Ode: Intimations of Immortality

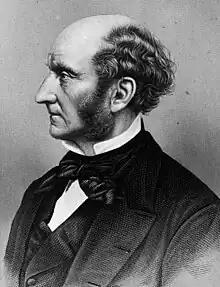
John Stuart Mill, philosopher

In 1817 came two more responses by Romantic poets to the ode. Coleridge was impressed by the ode's themes, rhythm, and structure since he first heard the beginning stanzas in 1802. In an analysis of Wordsworth's poetry for his work "Biographia Literaria" (1817), Coleridge described what he considered as both the positives and the defects of the ode. In his argument, he both defended his technique and explained: "Though the instances of this defect in Mr. Wordsworth's poems are so few, that for themselves it would have been scarce just to attract the reader's attention toward them; yet I have dwelt on it, and perhaps the more for this very reason. For being so very few, they cannot sensibly detract from the reputation of an author, who is even characterized by the number of profound truths in his writings, which will stand the severest analysis; and yet few as they are, they are exactly those passages which his blind admirers would be most likely, and best able, to imitate." Of the positives that Coleridge identified within the poem, he placed emphasis on Wordsworth's choice of grammar and language that established a verbal purity in which the words chosen could not be substituted without destroying the beauty of the poem. Another aspect Coleridge favoured was the poem's originality of thought and how it contained Wordsworth's understanding of nature and his own experience. Coleridge also praised the lack of a rigorous structure within the poem and claimed that Wordsworth was able to truly capture the imagination. However, part of Coleridge's analysis of the poem and of the poet tend to describe his idealised version of positives and negative than an actual concrete object. In the same year, it was claimed by Benjamin Bailey, in a 7 May 1849 letter to R. M. Milnes, that John Keats, one of the second-generation Romantic poets, discussed the poem with him. In his recollection, Bailey said, "The following passage from Wordsworth's ode on Immortality [lines 140–148] was deeply felt by Keats, who however at this time seemed to me to value this great Poet rather in particular passages than in the full length portrait, as it were, of the great imaginative & philosophic Christian Poet, which he really is, & which Keats obviously, not long afterwards, felt him to be."